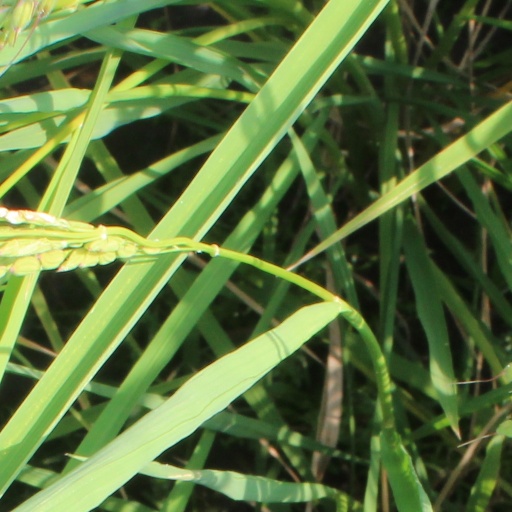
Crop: rice